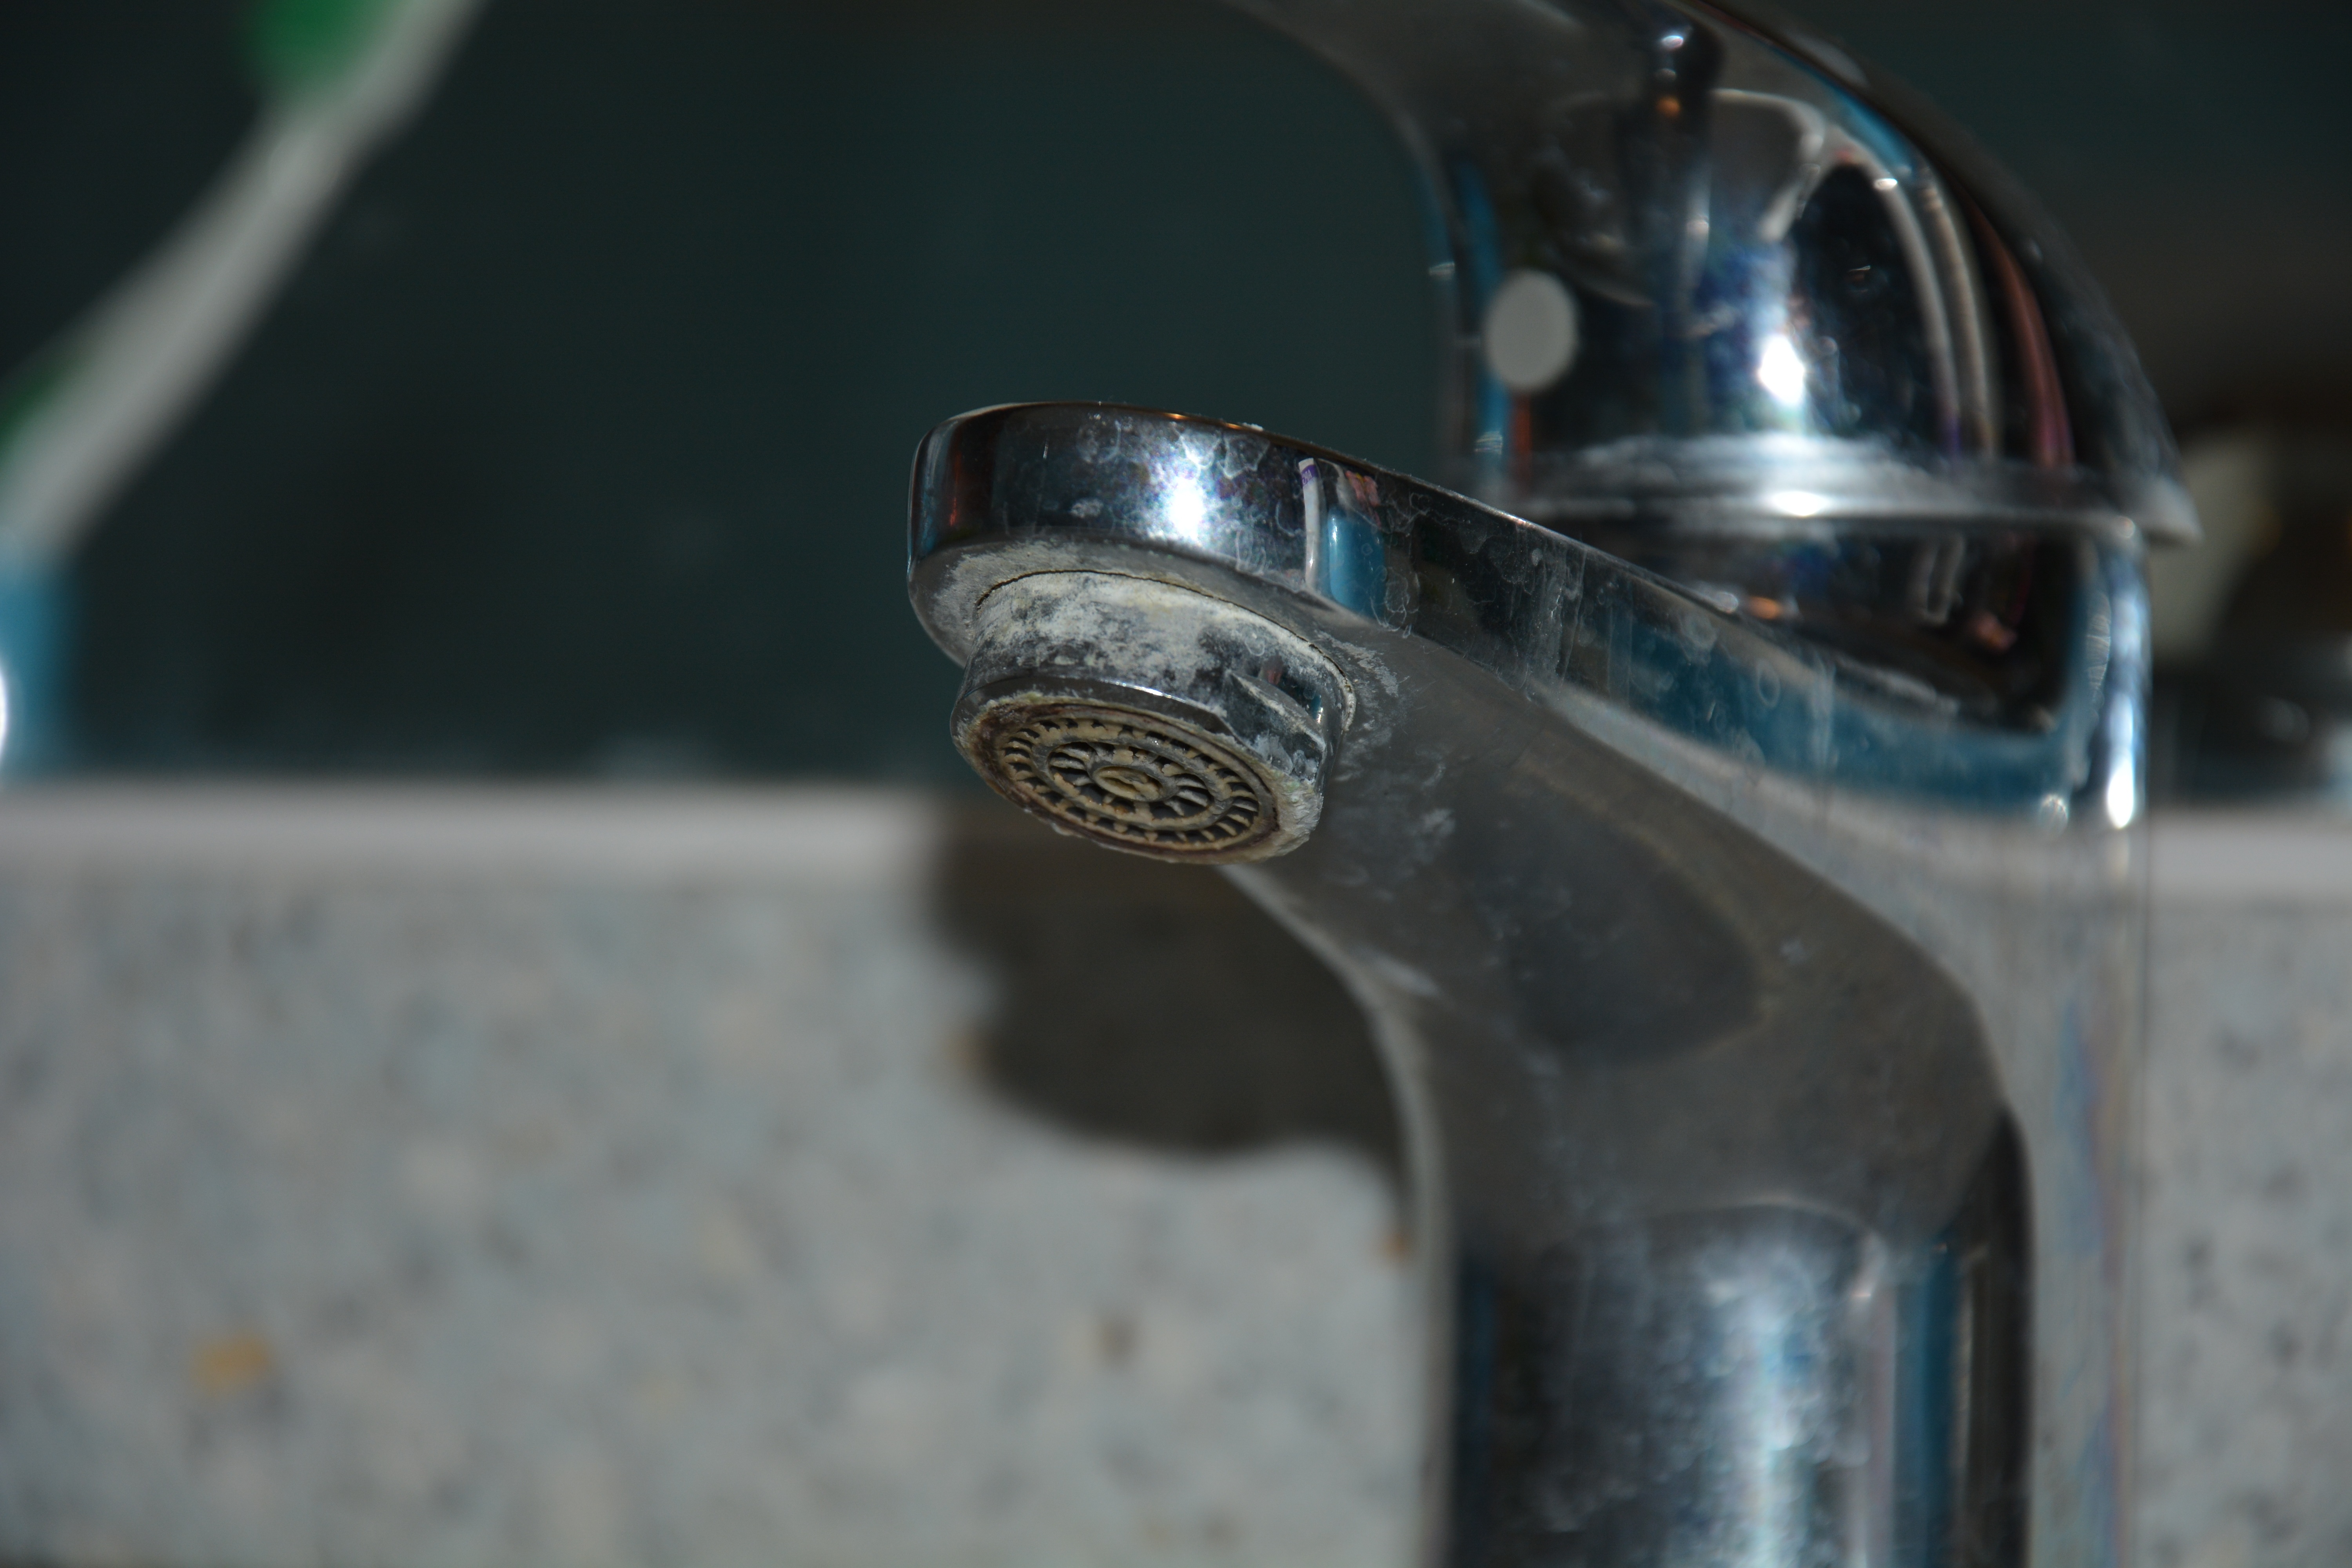
wheel, glass, tap, limestone, encrustation, softener